Weather front

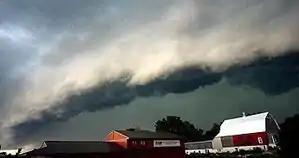
A shelf cloud such as this one can be a sign that a squall is imminent

Organized areas of thunderstorm activity not only reinforce pre-existing frontal zones, but can outrun actively existing cold fronts in a pattern where the upper level jet splits apart into two streams, with the resultant Mesoscale Convective System (MCS) forming at the point of the upper level split in the wind pattern running southeast into the warm sector parallel to low-level thickness lines. When the convection is strong and linear or curved, the MCS is called a squall line, with the feature placed at the leading edge of the significant wind shift and pressure rise. Even weaker and less organized areas of thunderstorms lead to locally cooler air and higher pressures, and outflow boundaries exist ahead of this type of activity, which can act as foci for additional thunderstorm activity later in the day.